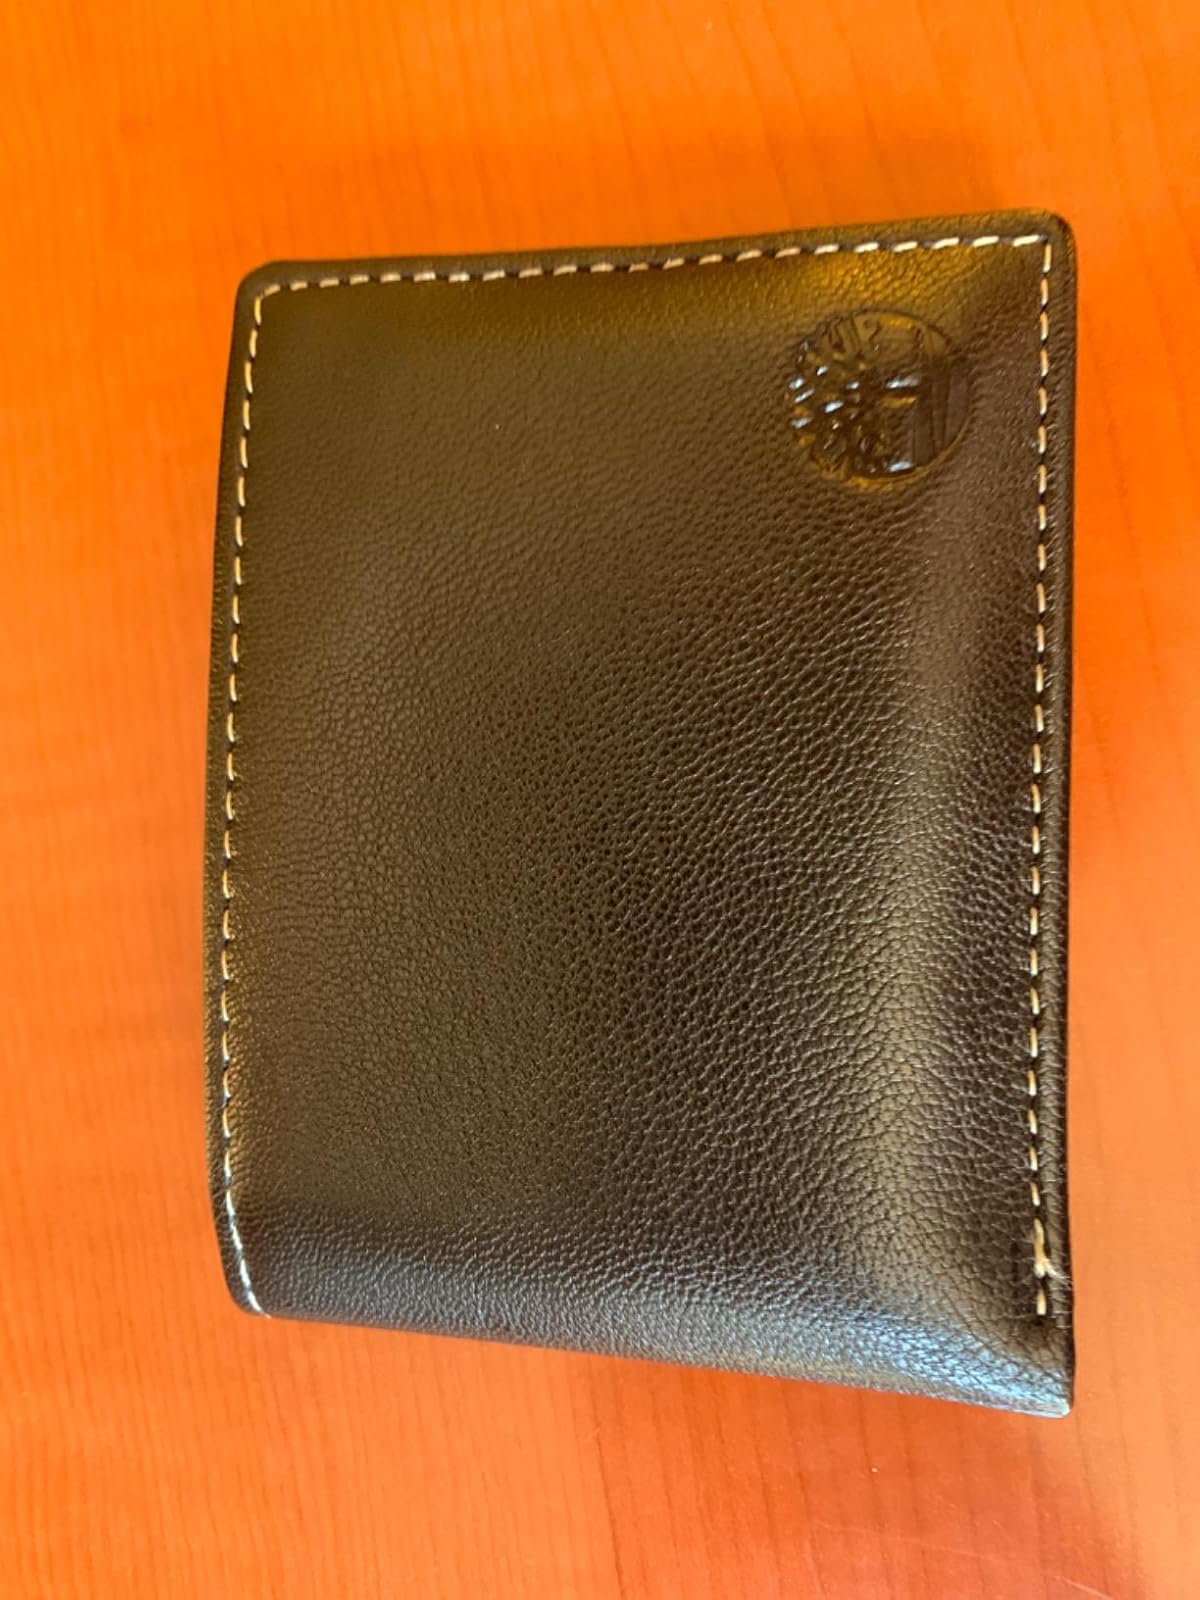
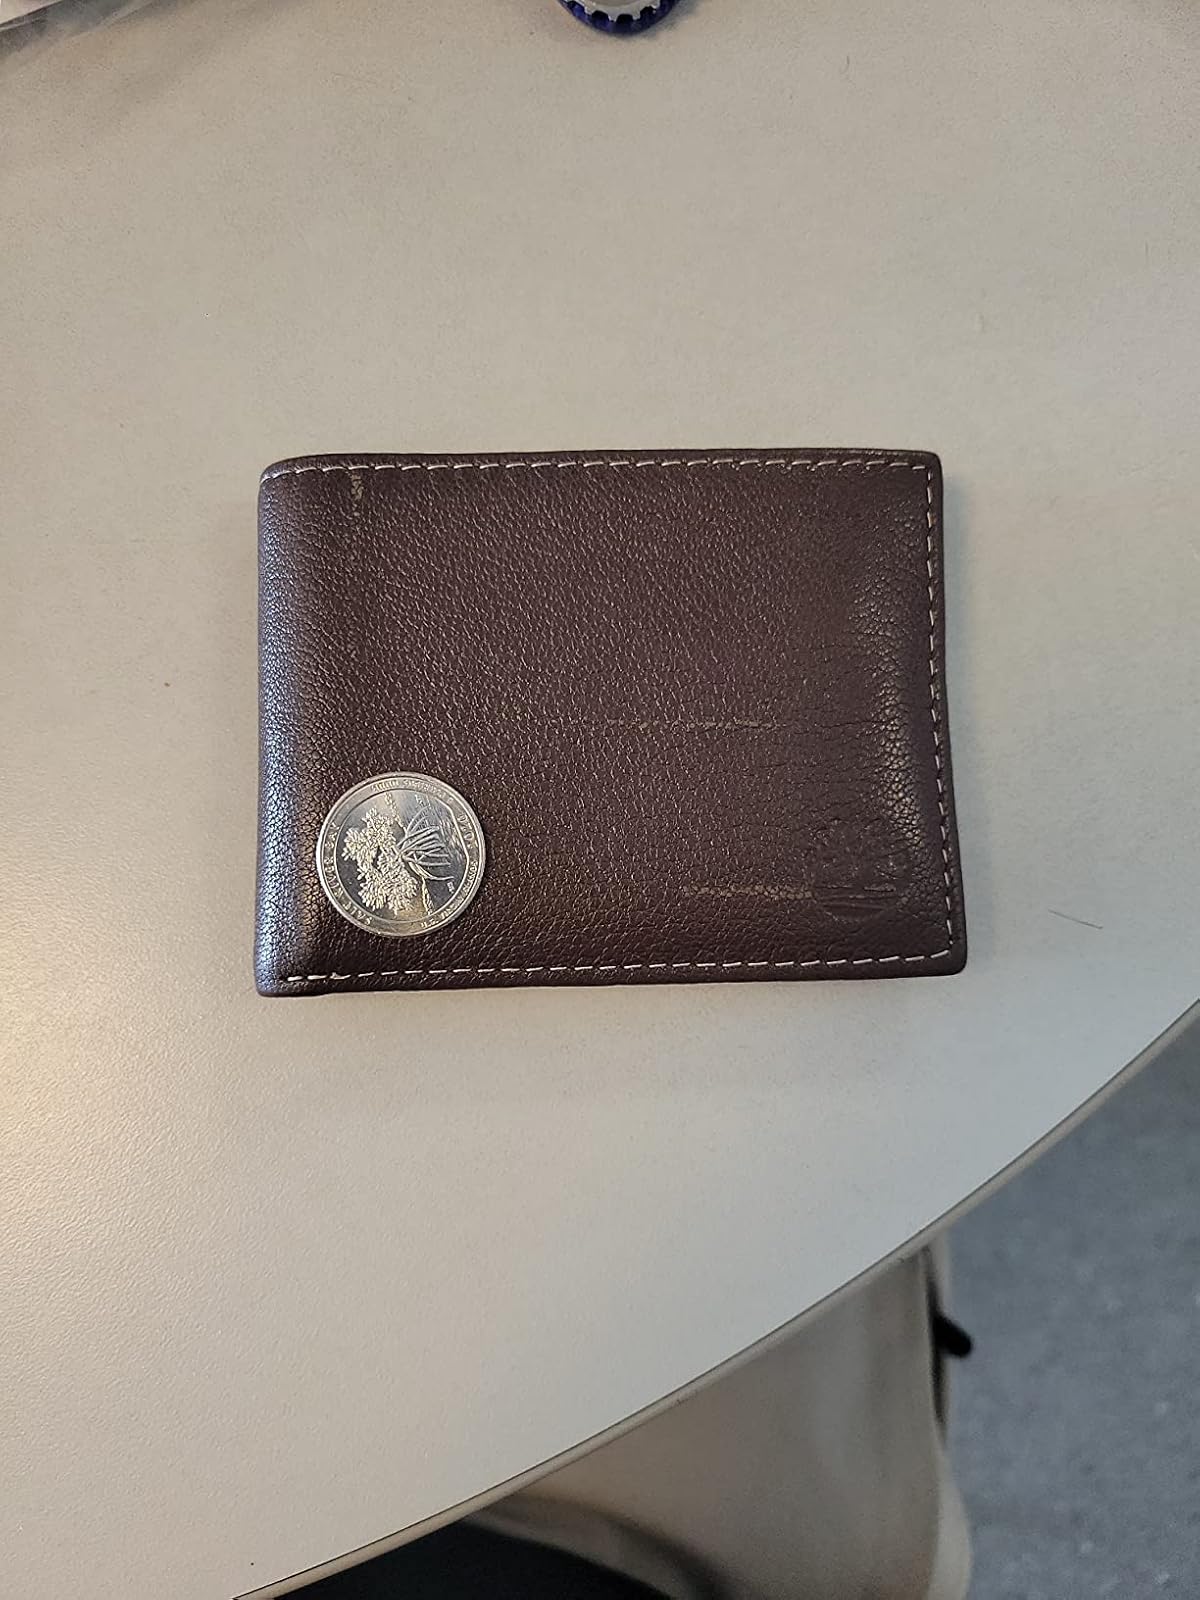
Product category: accessories_wallet
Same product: no